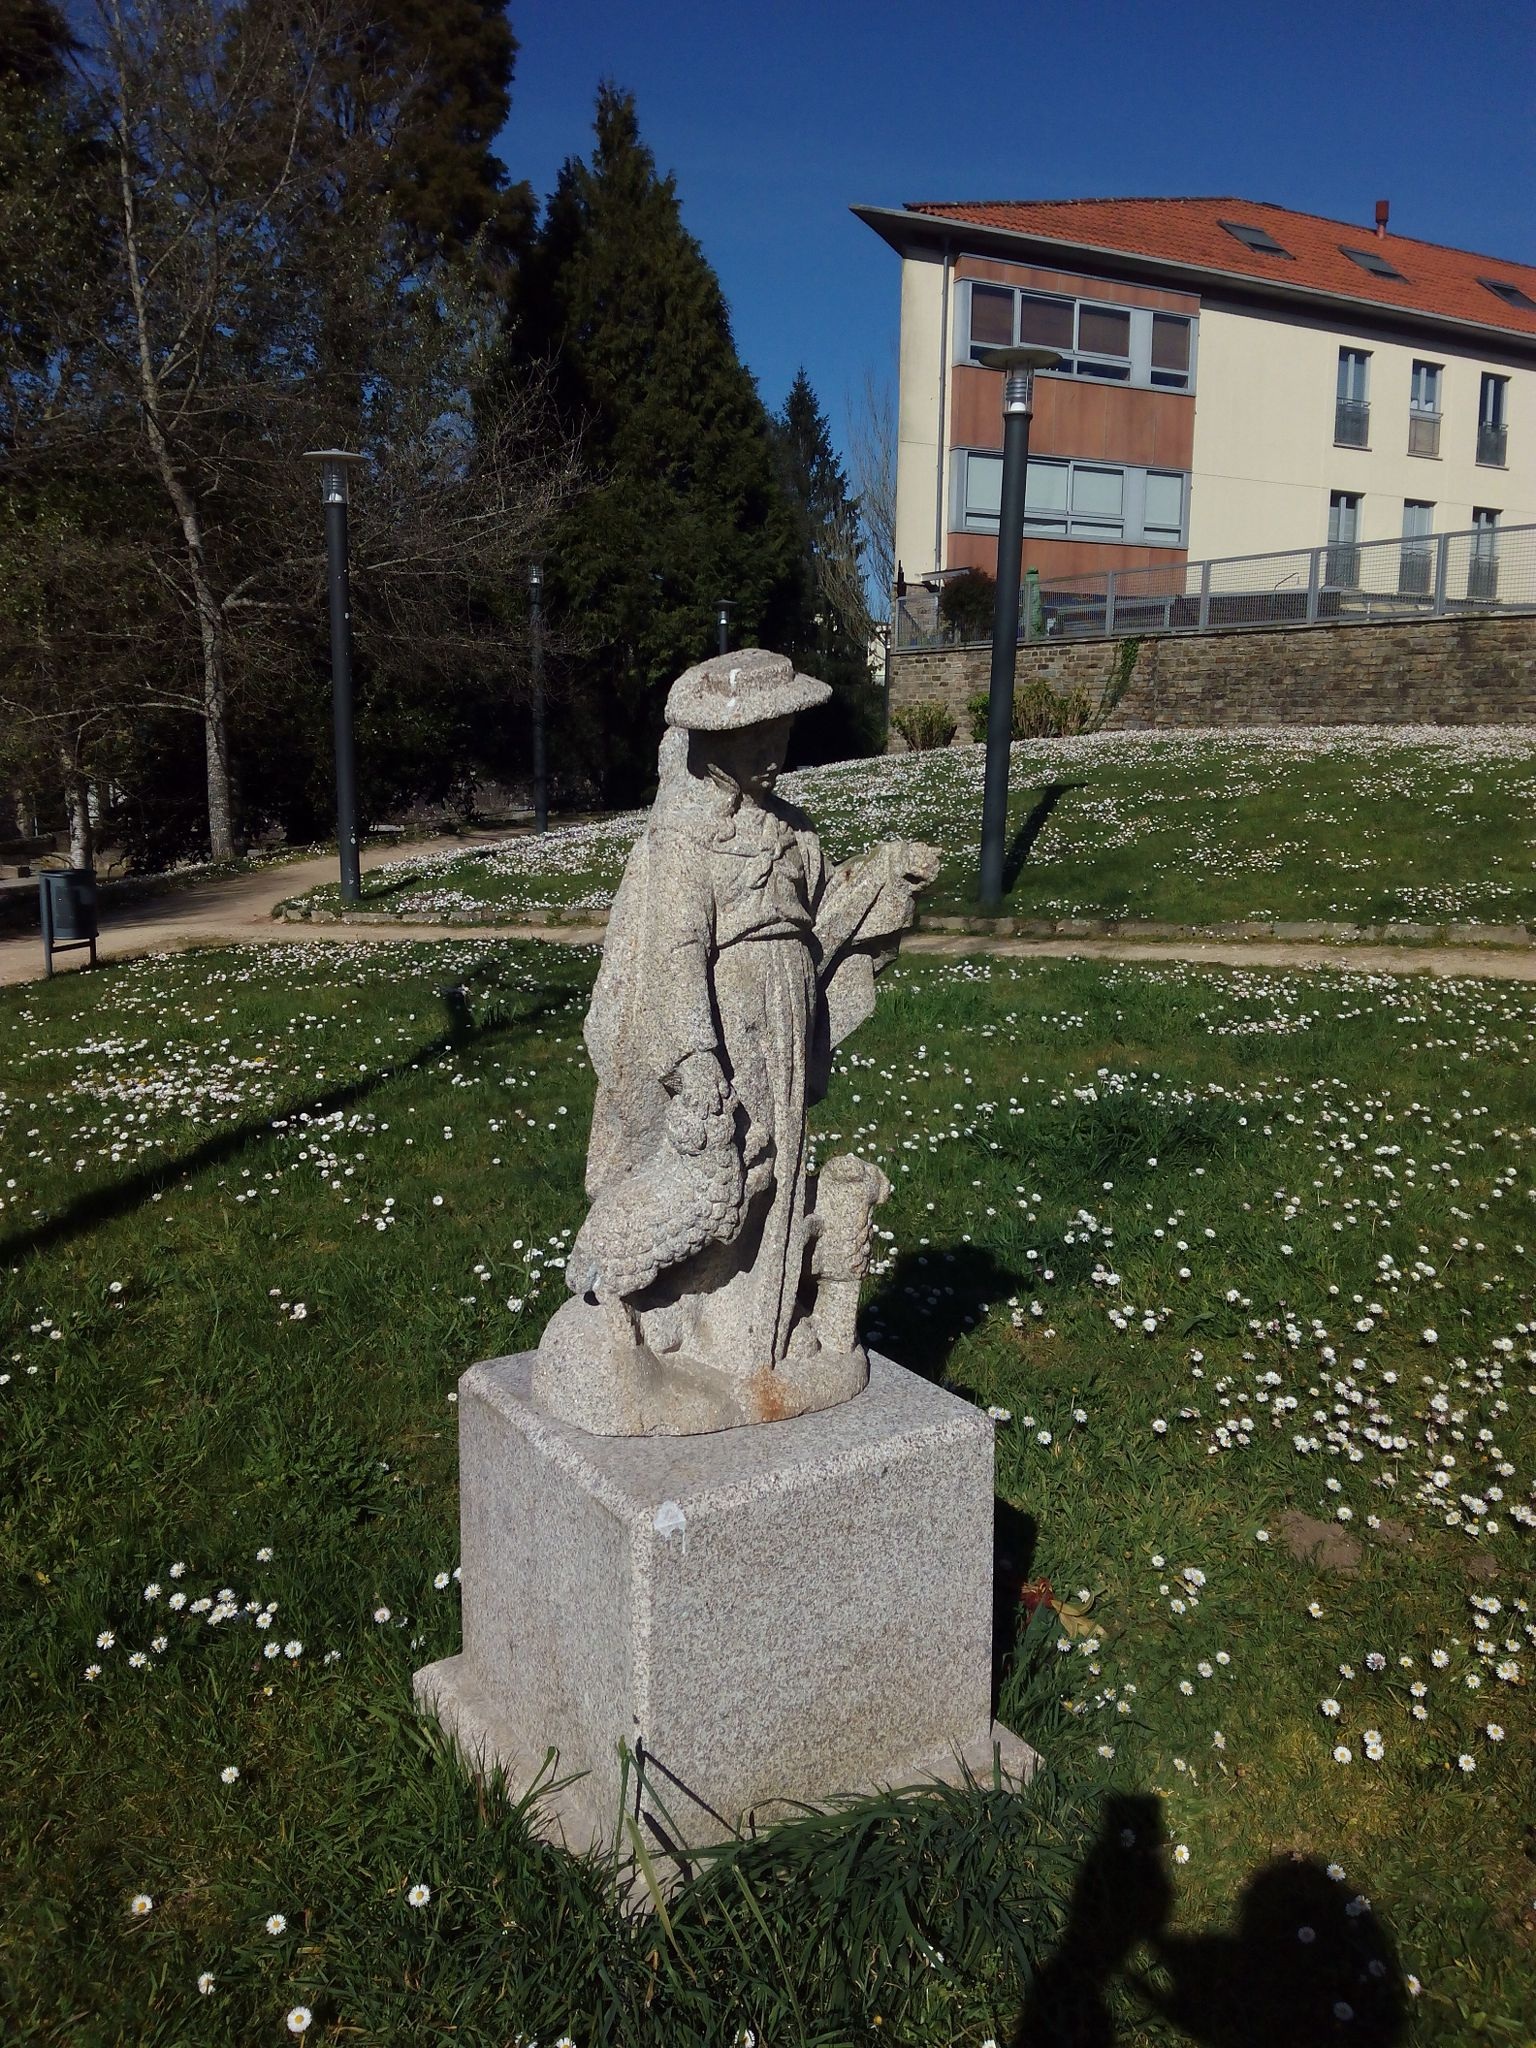
lawn, monument, statue, cemetery, grave, sculpture, memorial, art, galicia, santiago of compostela